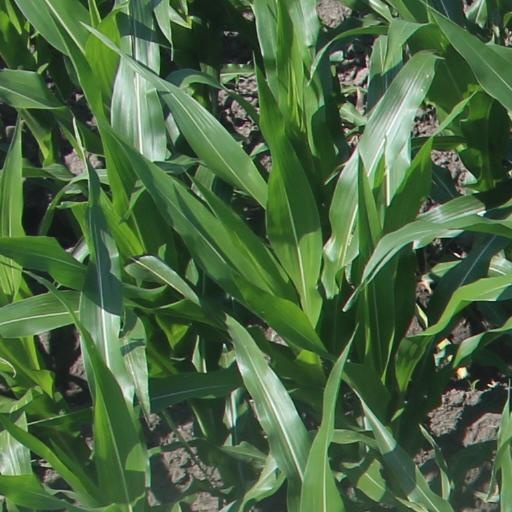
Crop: maize; corn